Espejo Lake

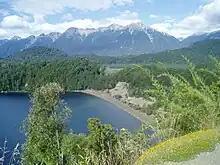
Southern shore of Lake Espejo viewed from the 231 National.

Espejo Lake (Spanish for "Mirror Lake") is a lake of glacial tectonic origin located in southern Neuquén Province, Argentina. The lake lies near the town of Villa La Angostura, on the route known as the Road of the Seven Lakes.